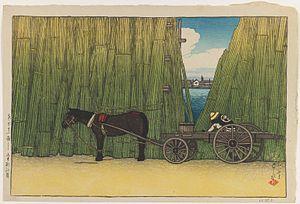
Hasui Kawase, né Bunjirō Kawase 18 mai 1883 – 7 novembre 1957, est un peintre et illustrateur japonais travaillant dans la technique de l'estampe, célèbre surtout pour ses paysages. C'est un des artistes les plus prolifiques et talentueux du mouvement « Shin-Hanga » ou renouveau pictural. Ce mouvement est né sous l'égide de l'imprimeur Watanabe Shozaburo à Tokyo dans les années 1920 qui a édité près de 600 œuvres de Hasui. Une partie a été détruite dans le tremblement de terre de Tokyo en 1923.